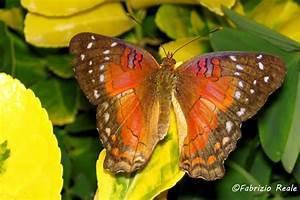
butterfly